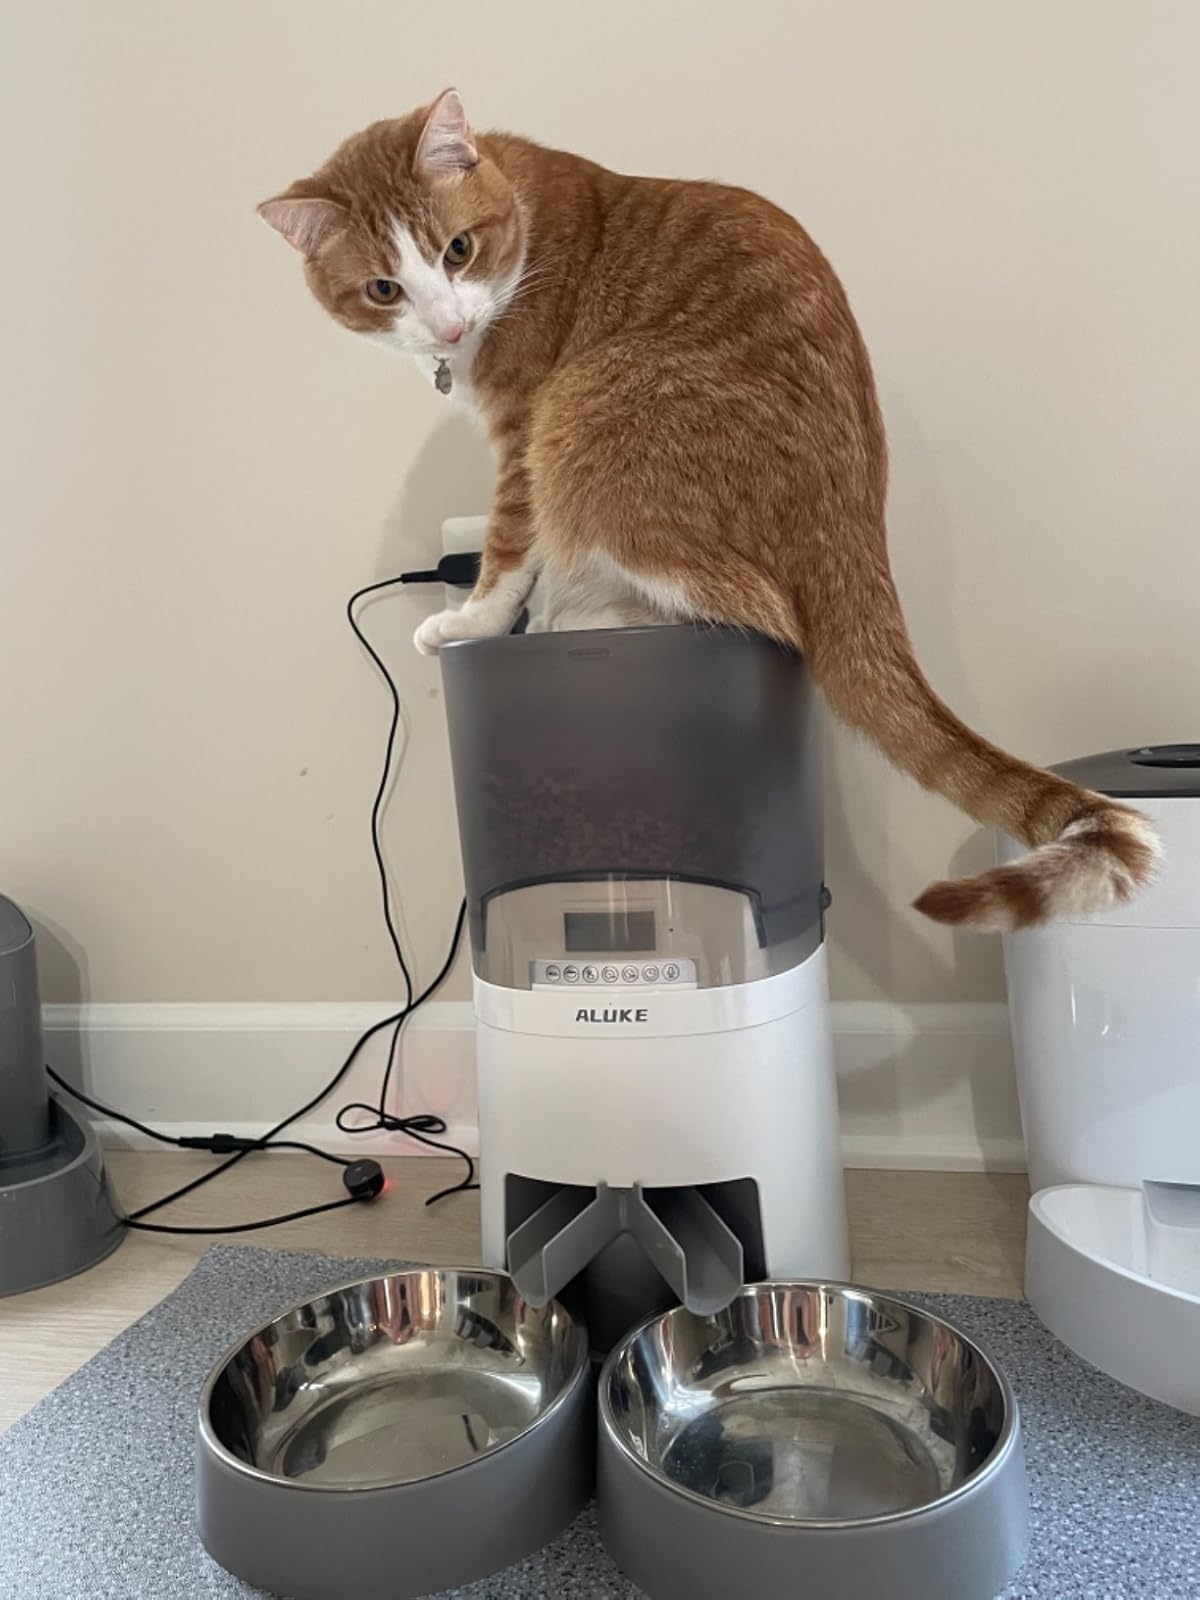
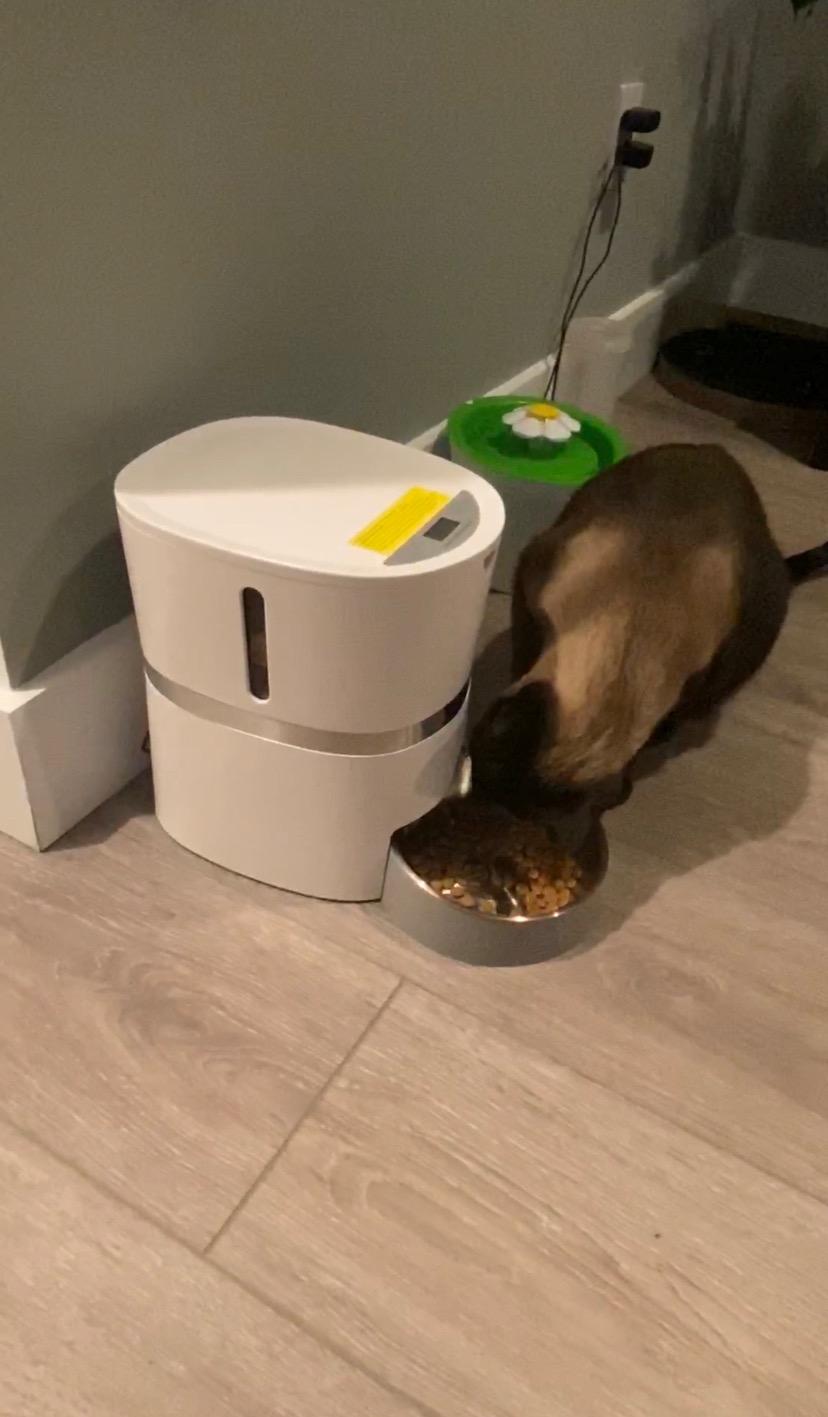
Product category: items_feeder
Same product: no